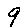
Label: 9